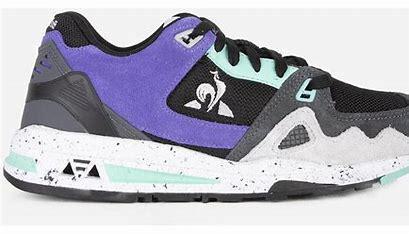
Brand: Le
Model: Coq Sportif 100